Arlesey Bomb

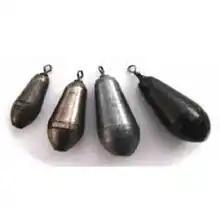
Arlesey Bomb

The Arlesey Bomb is an angling weight developed by Richard Walker at the lake in Arlesey. Walker fished for perch in the lake, and very large perch could be caught in the deepest water. The Arlesey Bomb was developed to allow him to cast the long distances required. It is tear-shaped, with a loop at the top to attach the line. Its shape makes it aerodynamic to cast, but unlikely to snag on the river or lake bottom. The incorporation of a swivel also prevented the line getting twisted.